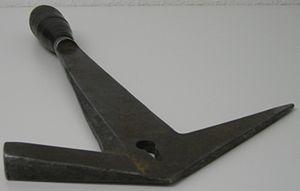
Un couvreur est un professionnel du bâtiment qui pose sur les toits un revêtement étanche constituant la couverture, qui l'entretient et la répare. Il travaille des matériaux divers tels que : les tuiles, l'ardoise, le zinc, les tôles, le bitume, le chaume, les bardeaux, le bois, etc. Il peut poser également le support de la couverture et divers ouvrages accessoires destinés à la protection climatique du bâtiment et autres.